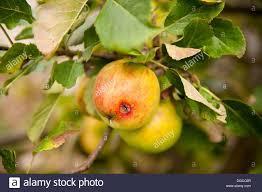
Label: apples